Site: brandenburg
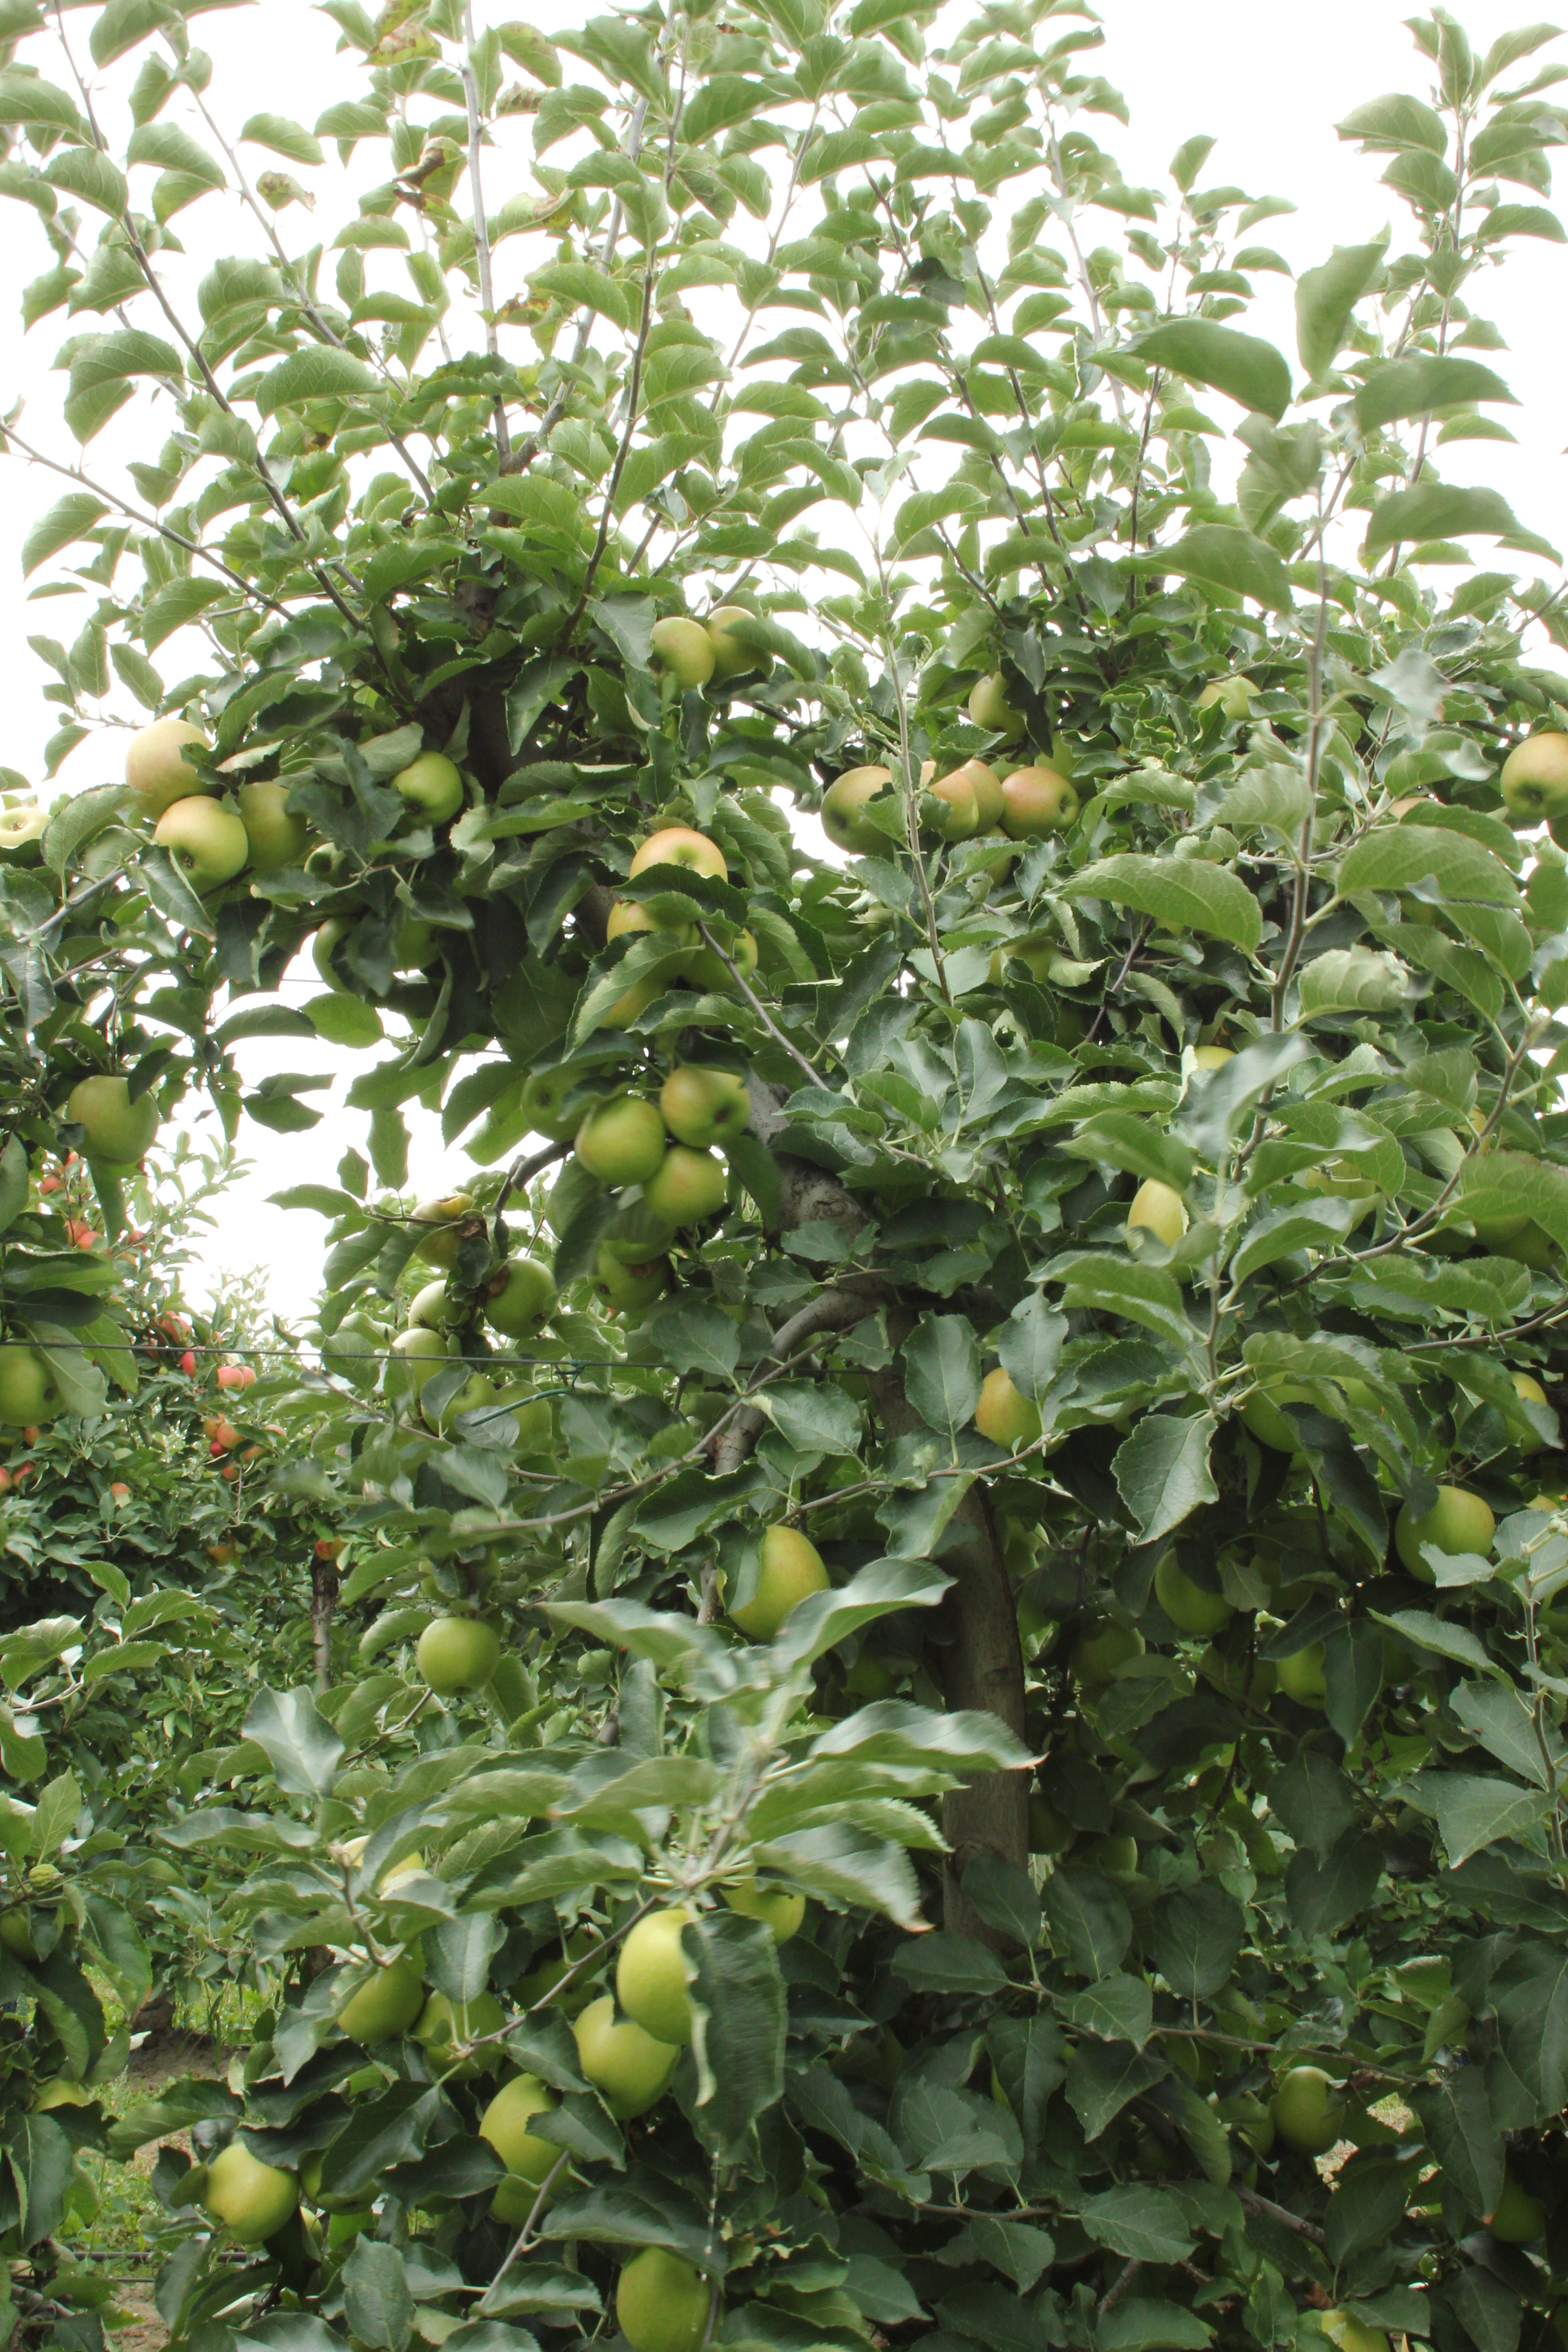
Growth stage (BBCH 87): Maturity of fruit and seed